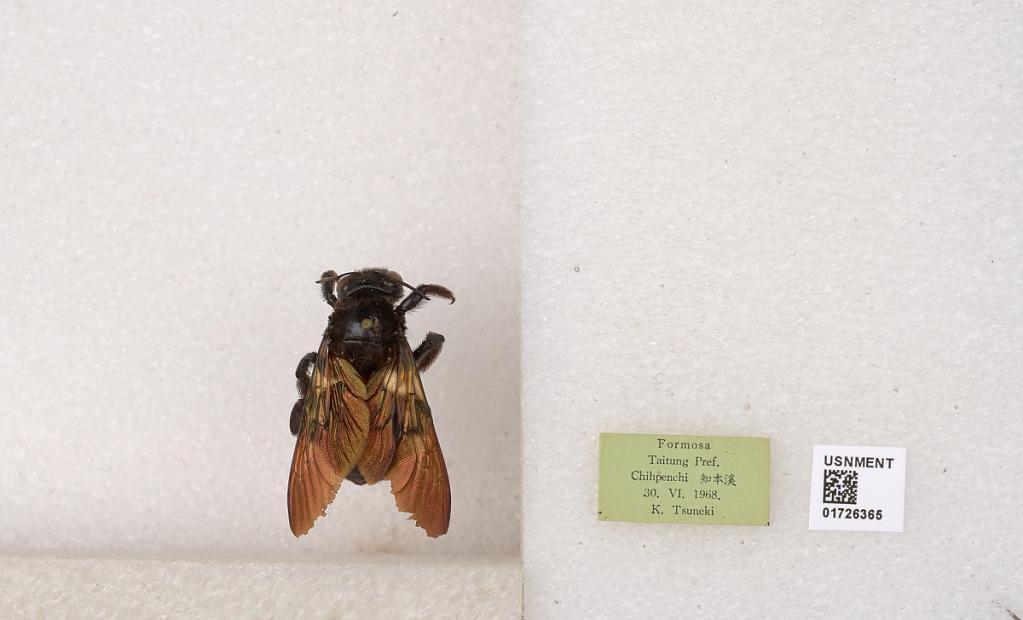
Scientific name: Xylocopa (Biluna) tranquebarorum formosana Matsumura
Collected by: K. Tsuneki
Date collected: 1968-6-30
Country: Taiwan
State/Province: Taiwan
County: Taitung
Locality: Chihpenchi